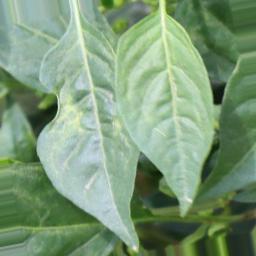
Label: healthy